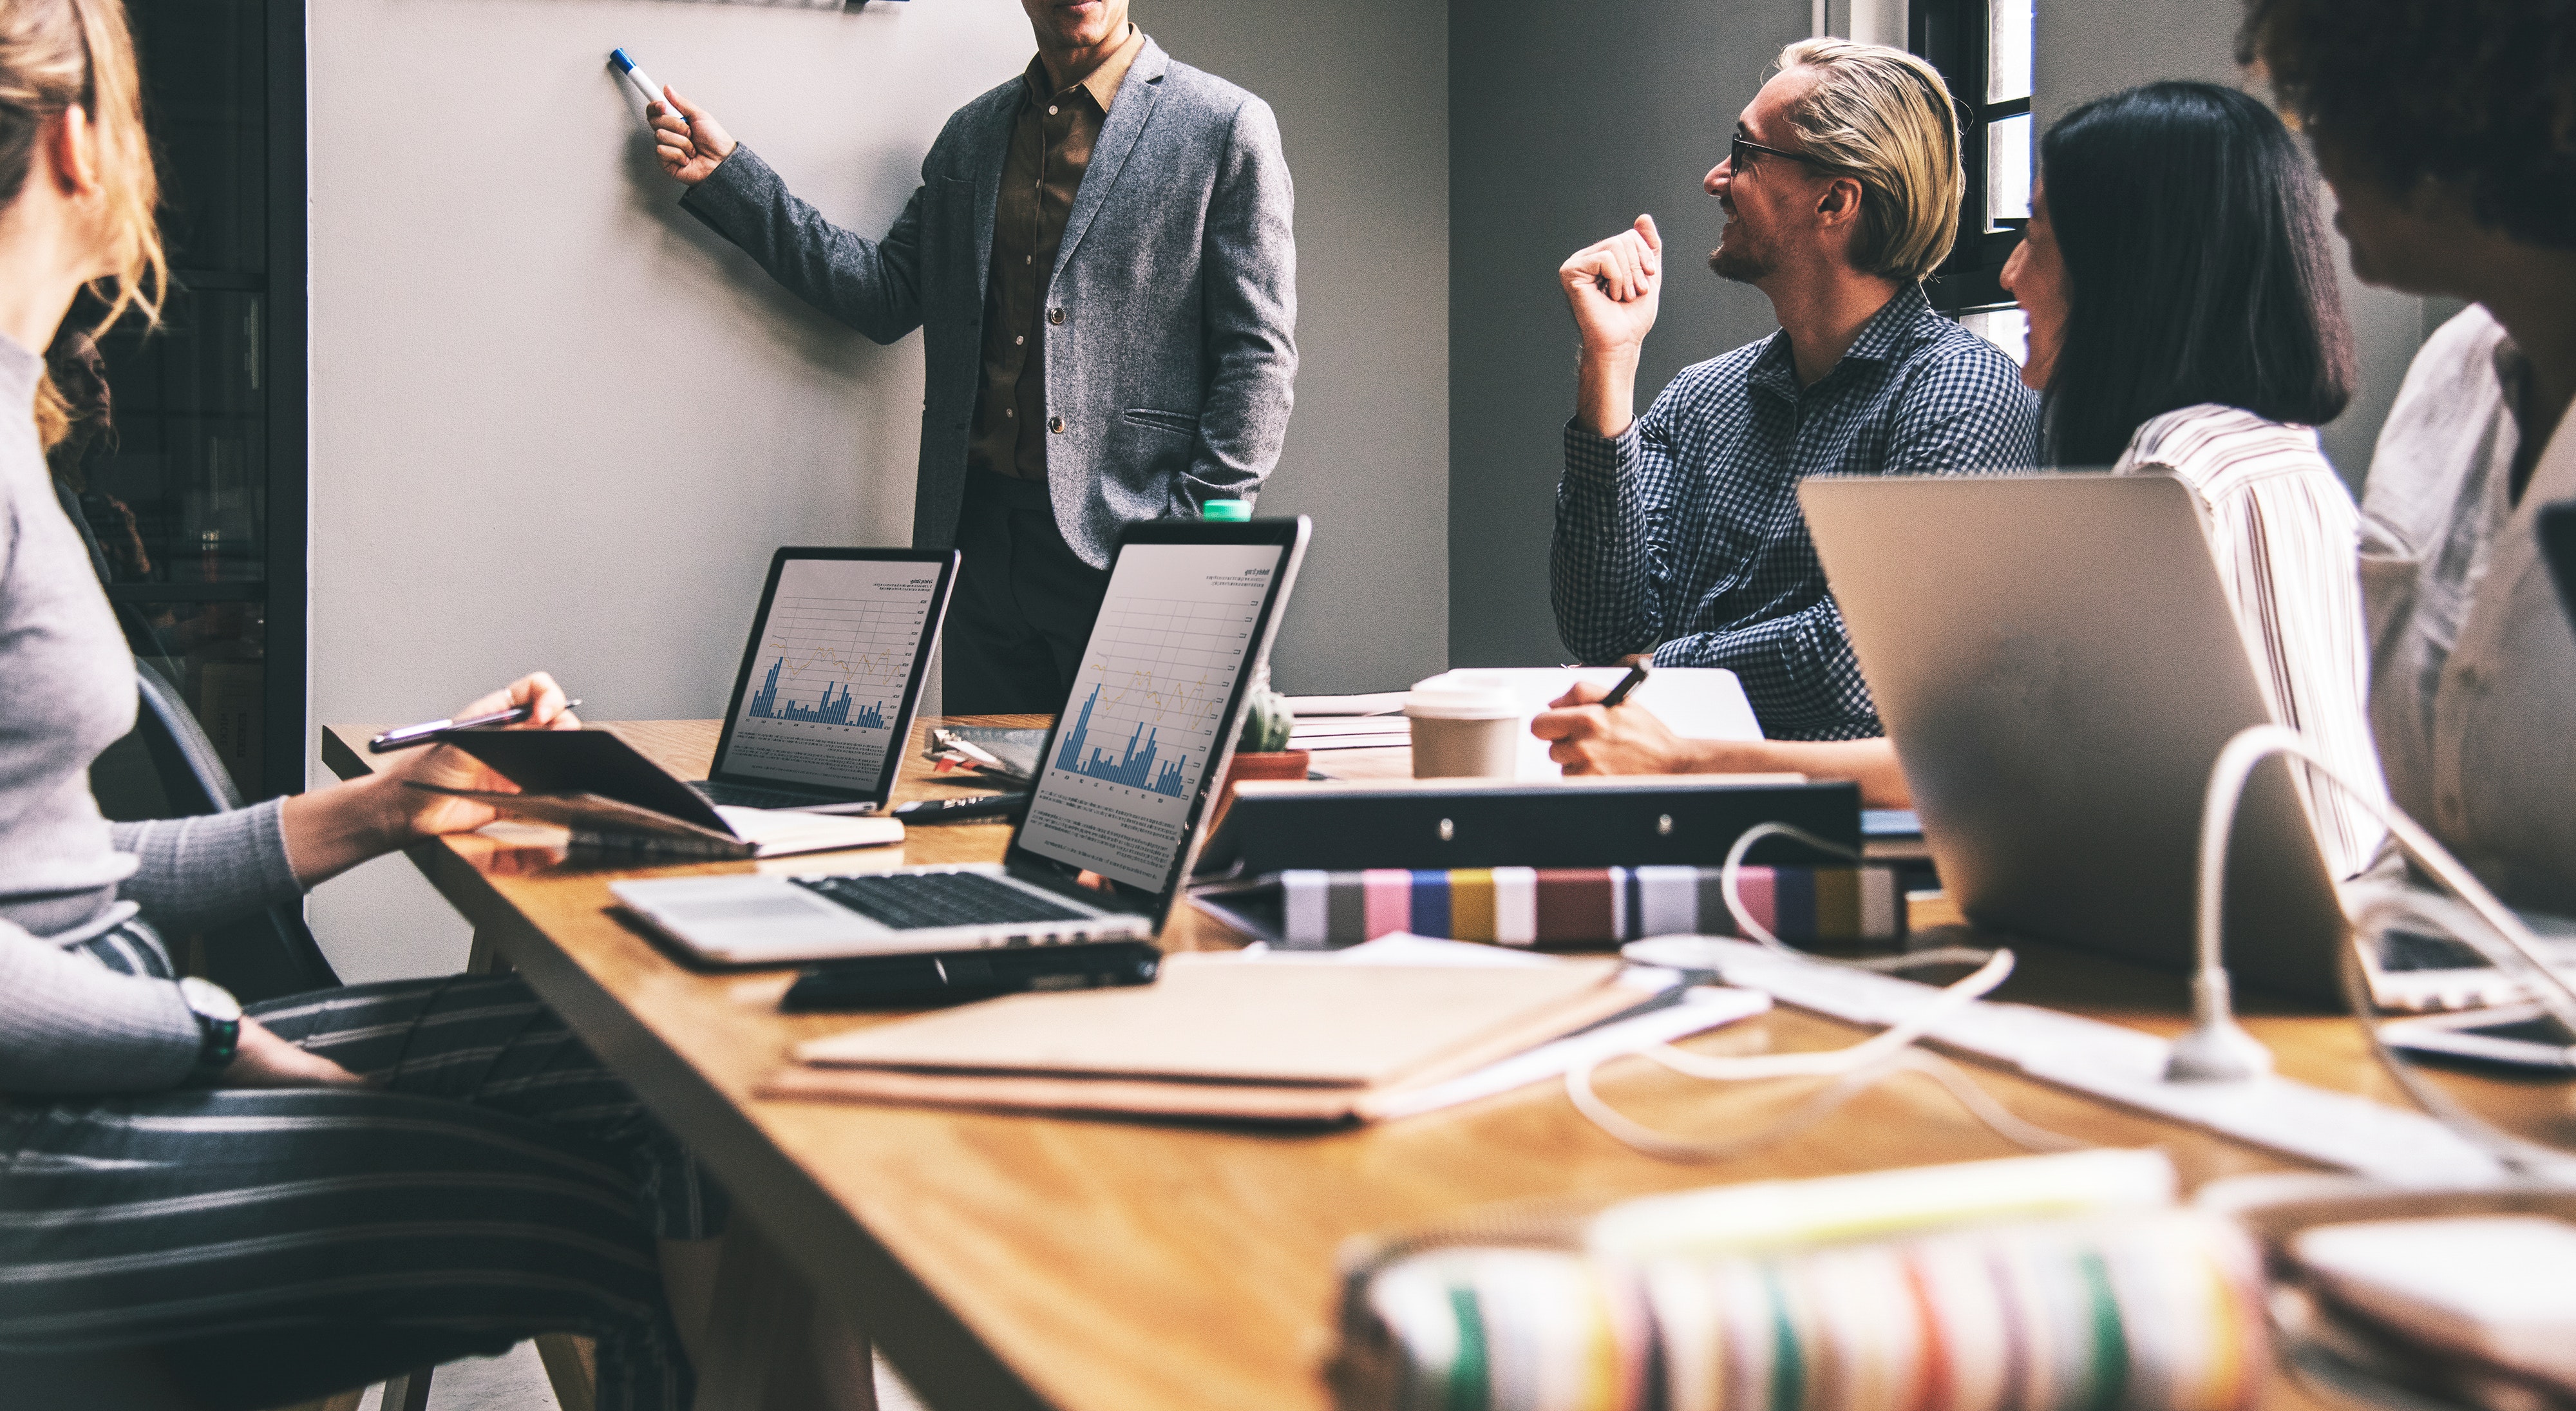
design, job, event, adaptation, white collar worker, furniture, collaboration, interior design, employment, team, conversation, businessperson